Historical Museum of Kraków

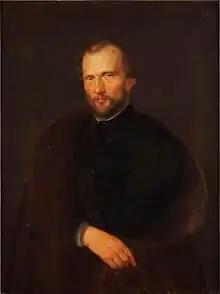
Portrait of Mikołaj Zyblikiewicz by Wojciech Stattler, at the Historical Museum of Kraków

The Historical Museum is made up of 14 divisions scattered around the city, including its main branch as well as Old Synagogue, Schindler's Factory, Under the Eagle Pharmacy, Pomorska street Gestapo prison, Hipolit Manor, Town Hall Tower, Barbakan, Defensive Walls, Celestat, Muzeum of Nowa Huta, Zwierzyniecki Manor, Under the Cross Manor, and the Main Market Square tunnels. The divisions preserve and display artifacts of the history of the city, the history of Jews, the history of the theatre and many others.